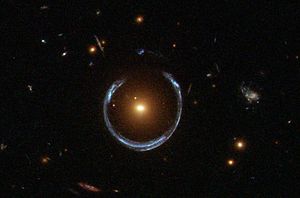
Gravitation / Gravitation i den generelle relativitetsteori / Gravitation, solsystemer, galakser og universet
En Einstein-ring fotograferet af Hubble-teleskopet.
Gravitation er en langtrækkende interaktion mellem legemer, der har masse eller mere generelt energi. Der findes adskillige modeller, der forsøger at beskrive gravitation kvantitativt, men de tre mest anvendte og anerkendte er Galileis faldlov, der gælder for korte afstande såsom tæt på jordoverfladen, den klassisk mekaniske tyngdekraft, hvor gravitation beskrives som en tiltrækningskraft mellem legemer med masse, og den generelle relativitetsteori, hvor gravitation er en krumning af rumtiden, der også har inflydelse på masseløse legemer.